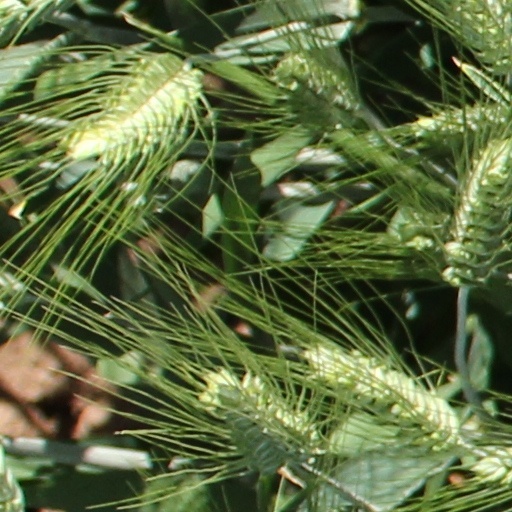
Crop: wheat